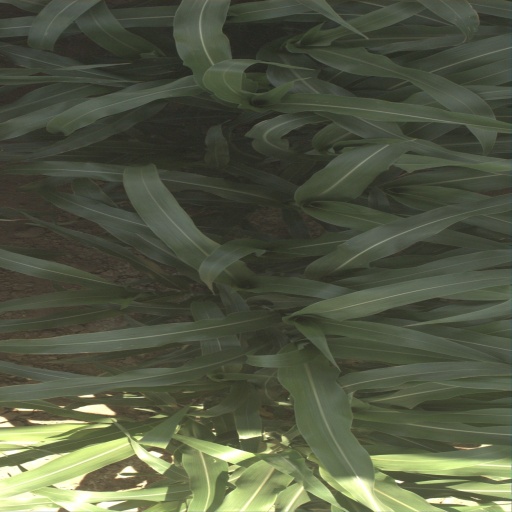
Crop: sorghum